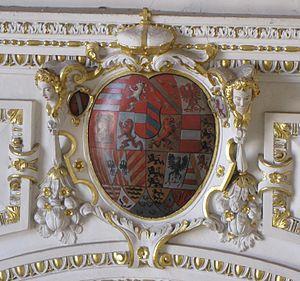
Armoiries de Lépold d'Autriche dans la chapelle Saint Ignace de l'église des Jésuites de Molsheim, Bas-Rhin, France
Les procès de sorcellerie à Molsheim ont revêtu au XVIIᵉ siècle une ampleur inégalée, qui culmine en 1630 avec une impressionnante série de procès d'enfants, pour la plupart élèves du collège des Jésuites. Or, en ces temps de lutte contre le protestantisme, l'enseignement de la jeunesse était un élément fondamental de la stratégie de l'Église. Celle-ci se trouve donc être une victime collatérale des procès de sorcellerie, pourtant organisés sous l'égide de l'évêque. Après ce paroxysme de 1630, le nombre de procès de sorcellerie à Molsheim se réduit très nettement, comme ailleurs, sous la pression d'autorités qui commencent à comprendre que le phénomène leur a échappé.
Léopold V d'Autriche-Tyrol, né le 9 octobre 1586 à Graz et mort le 13 septembre 1632 à Schwaz est un membre de la maison des Habsbourg. Il règne sur l'Autriche antérieure et le Tyrol à partir de 1619 et il est évêque laïc des diocèses de Passau en Bavière et de Strasbourg en Alsace. Léopold V est un acteur important du début de la Guerre de Trente ans.